President of Ukraine

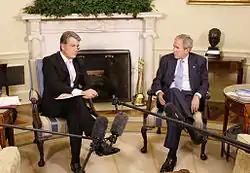
Then-president Viktor Yushchenko meeting with then-U.S. president George W. Bush in 2008

As per the checks and balances system of Ukrainian government, the president can veto laws adopted by the Verkhovna Rada (except constitutional amendments). The president wields high power in the legislative branch of government compared to other European heads of state. They may disband the parliament and call for early elections. This power has only been used twice to date, first by president Viktor Yushchenko in 2007, and by president Volodymyr Zelenskyy in 2019. The legislative branches' check on the president includes the right to overturn a presidential veto with a two-thirds majority vote of the parliament.